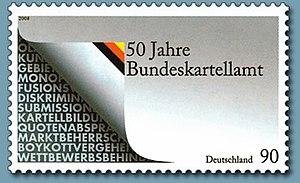
L’Office fédéral de lutte contre les cartels est l’autorité de concurrence fédérale allemande. C’est une administration fédérale de niveau supérieur qui dépend directement du ministère fédéral de l’Économie et de la Technologie. Il a son siège à Bonn depuis le 1ᵉʳ octobre 1999.